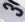
Number: 3